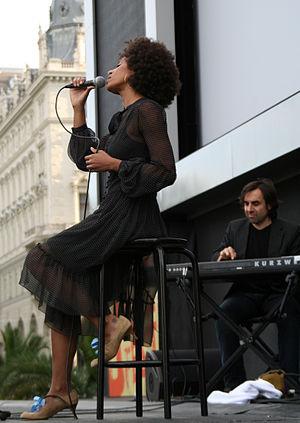
André Manoukian est un auteur-compositeur français né le 9 avril 1957 à Lyon.